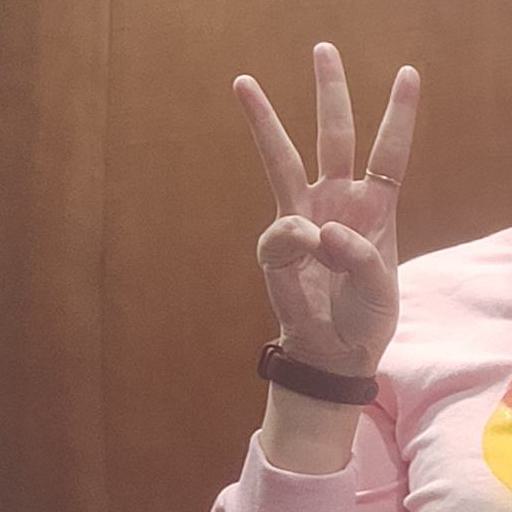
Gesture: three